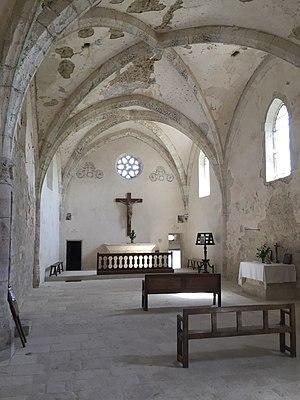
Vue intérieure de La Chapelle de Combebonnet
Le château de Combebonnet est un château, situé sur le territoire de la commune d'Engayrac en Lot-et-Garonne. Il domine la vallée de la Gandaille.